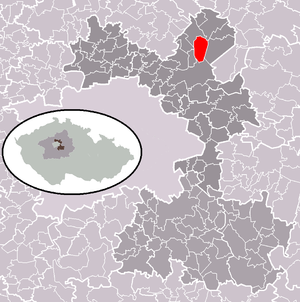
Lhota est une commune du district de Prague-Est, dans la région de Bohême-Centrale, en République tchèque. Sa population s'élevait à 483 habitants en 2020.